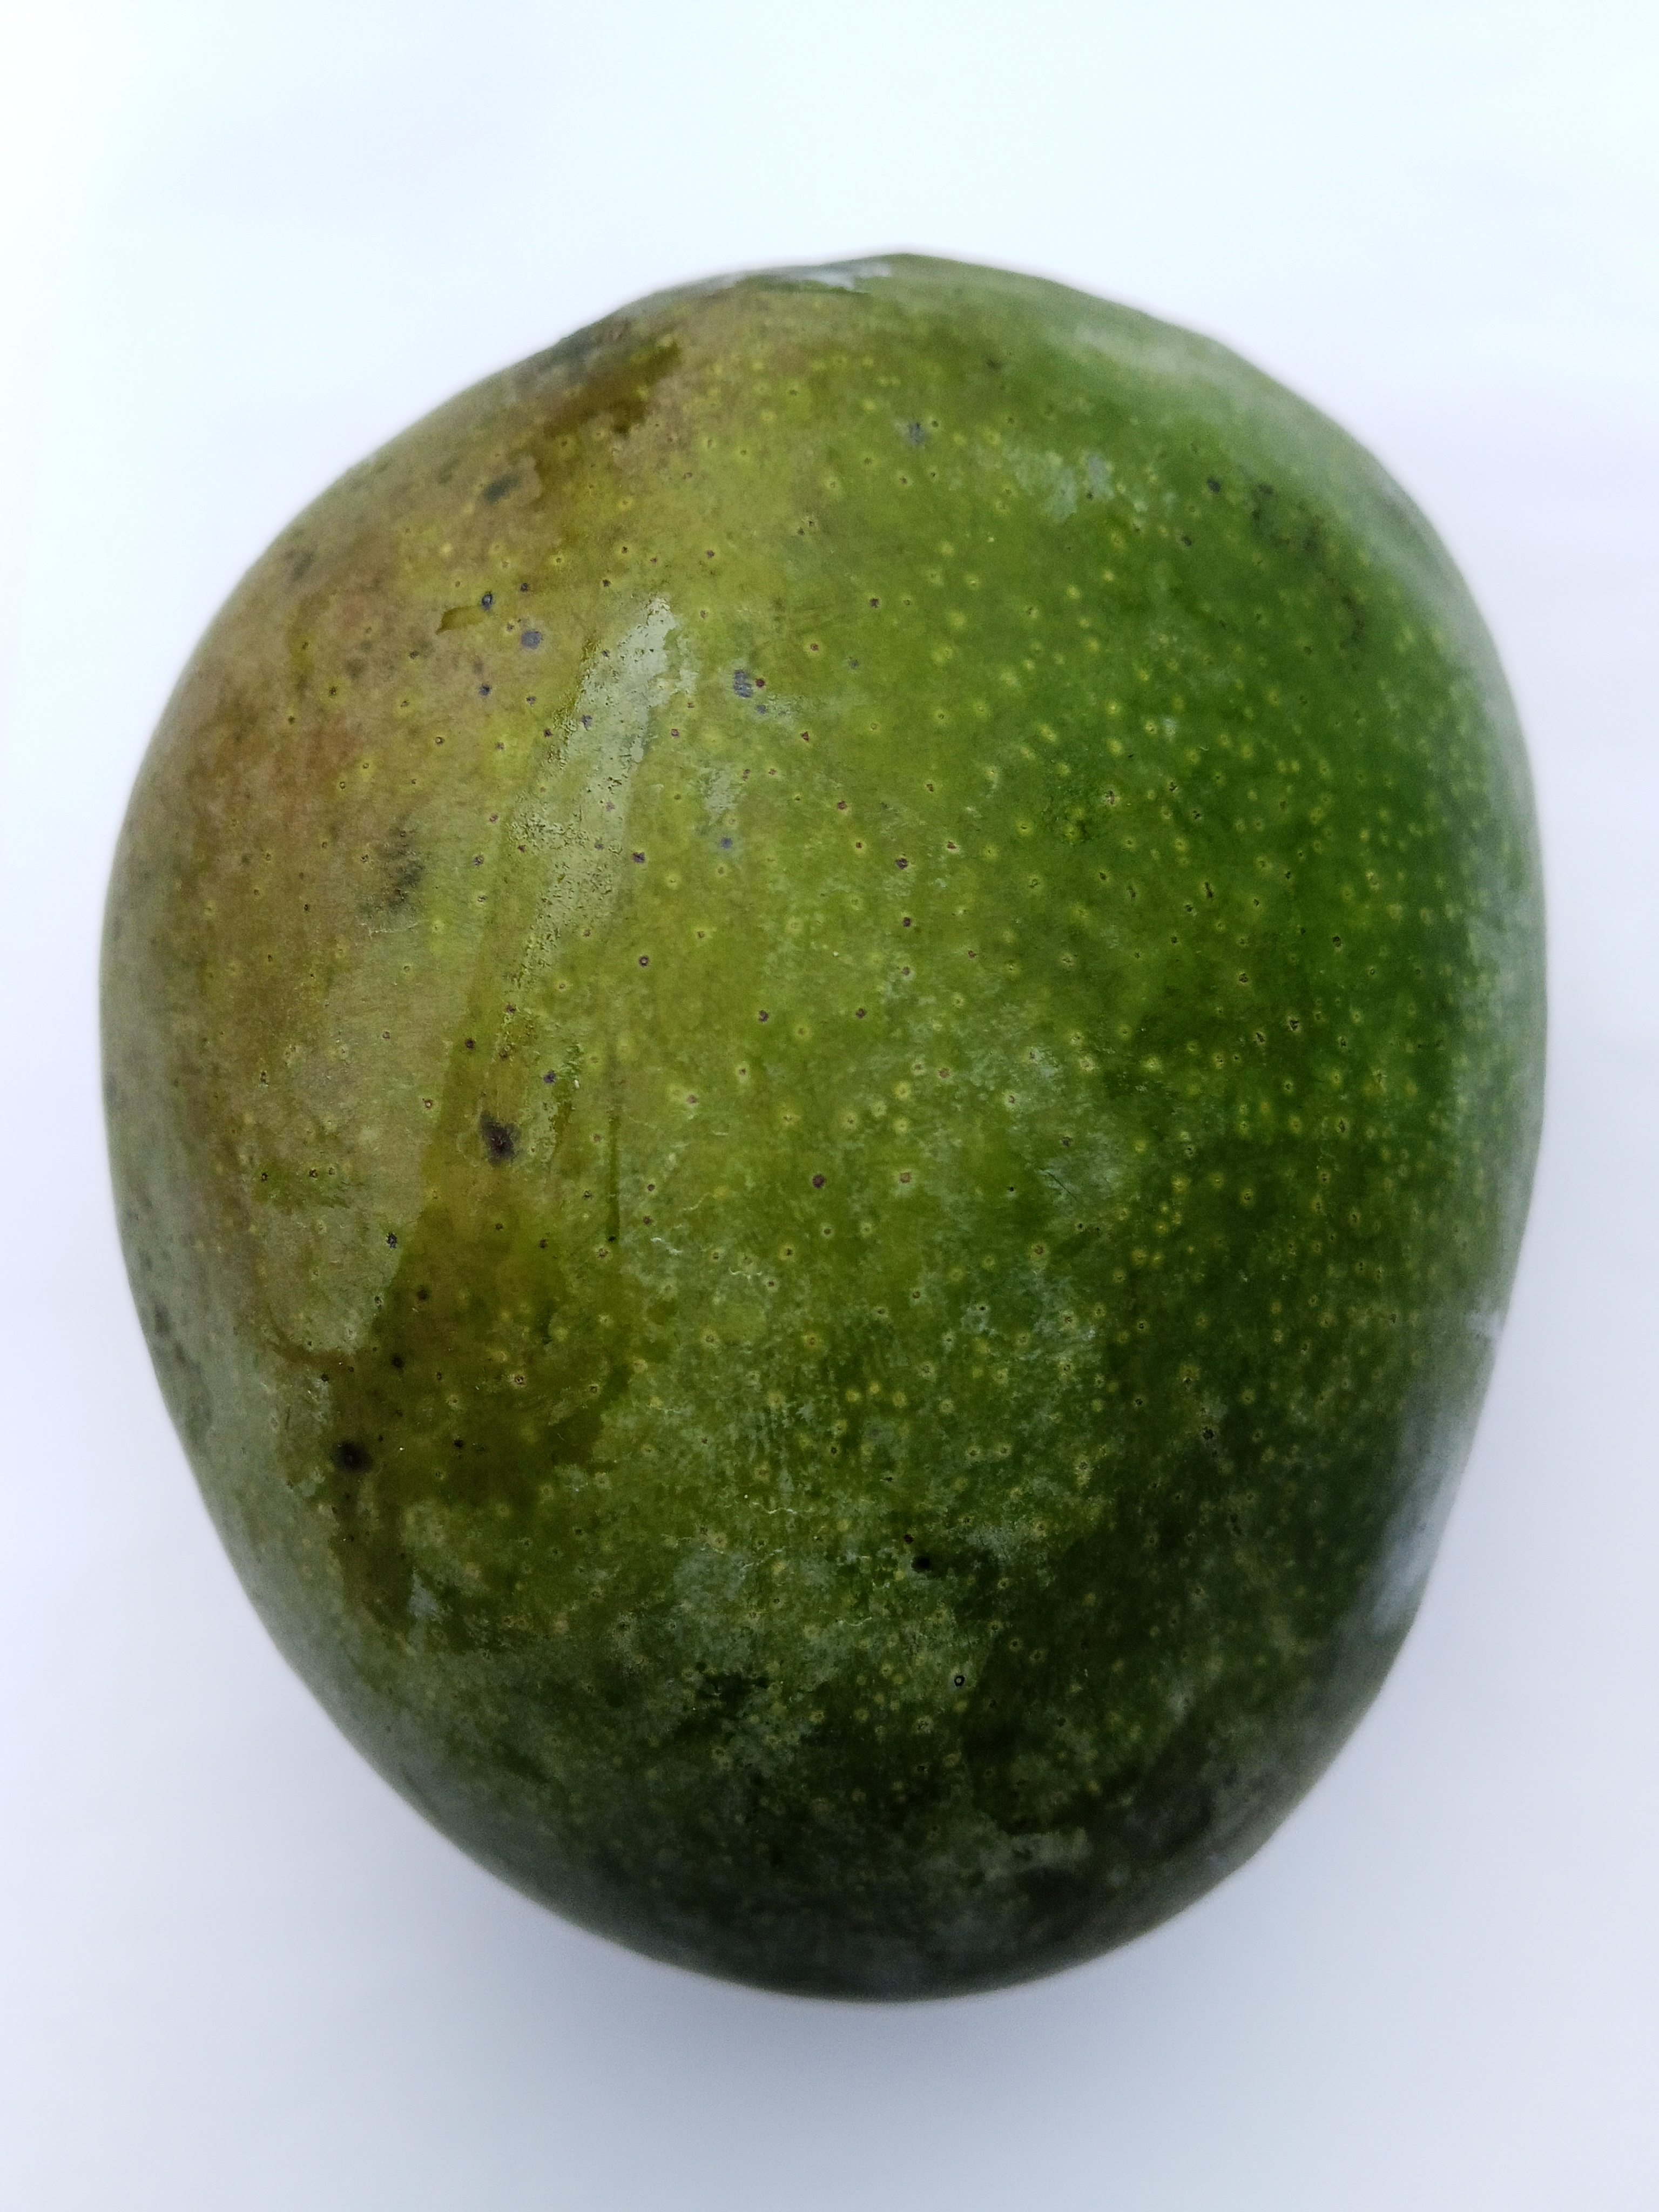
Mango variety: Bari 4